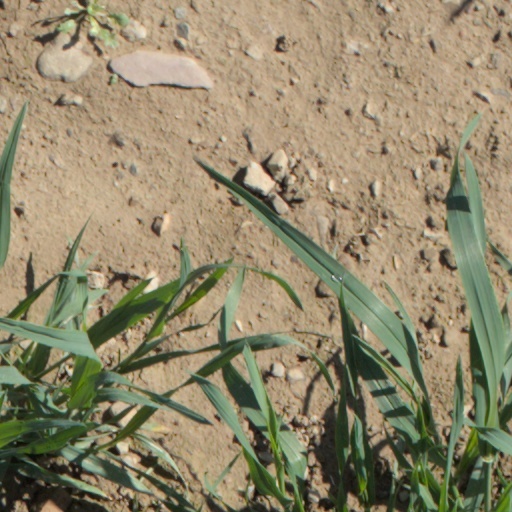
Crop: wheat